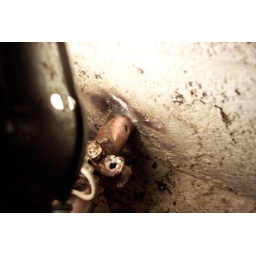
Hole in water main caused by primary feeding power back thru the ground cable